Bremer Philharmoniker

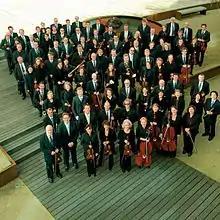

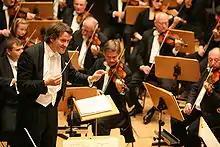

The Bremer Philharmoniker is the official orchestra of the Free Hanseatic City of Bremen. In addition to the music theatre in the Theater Bremen they organise 28 Philharmonic concerts per season, various special, benefit and chamber concerts as well as many projects in the field of music education. Christian Kötter-Lixfeld is the artistic director of the Bremen Philharmonic Orchestra, and Marko Letonja has been its "Generalmusikdirektor" since the 2018/2019 season.